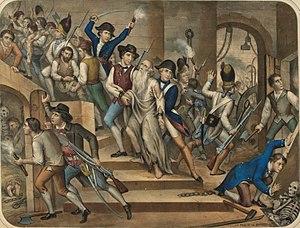
Estampe de la Prise de la Bastille le 14 juillet 1789. Par H. Jannin, Musée de la Révolution française, Vizille.
La prise de la Bastille, survenue le mardi 14 juillet 1789 à Paris, est l'un des événements inauguraux et emblématiques de la Révolution française. Cette journée, durant laquelle la Bastille est prise d’assaut par des émeutiers est, dans la tradition historiographique, considérée comme la première intervention d'ampleur du peuple parisien dans le cours de la Révolution et dans la vie politique française.